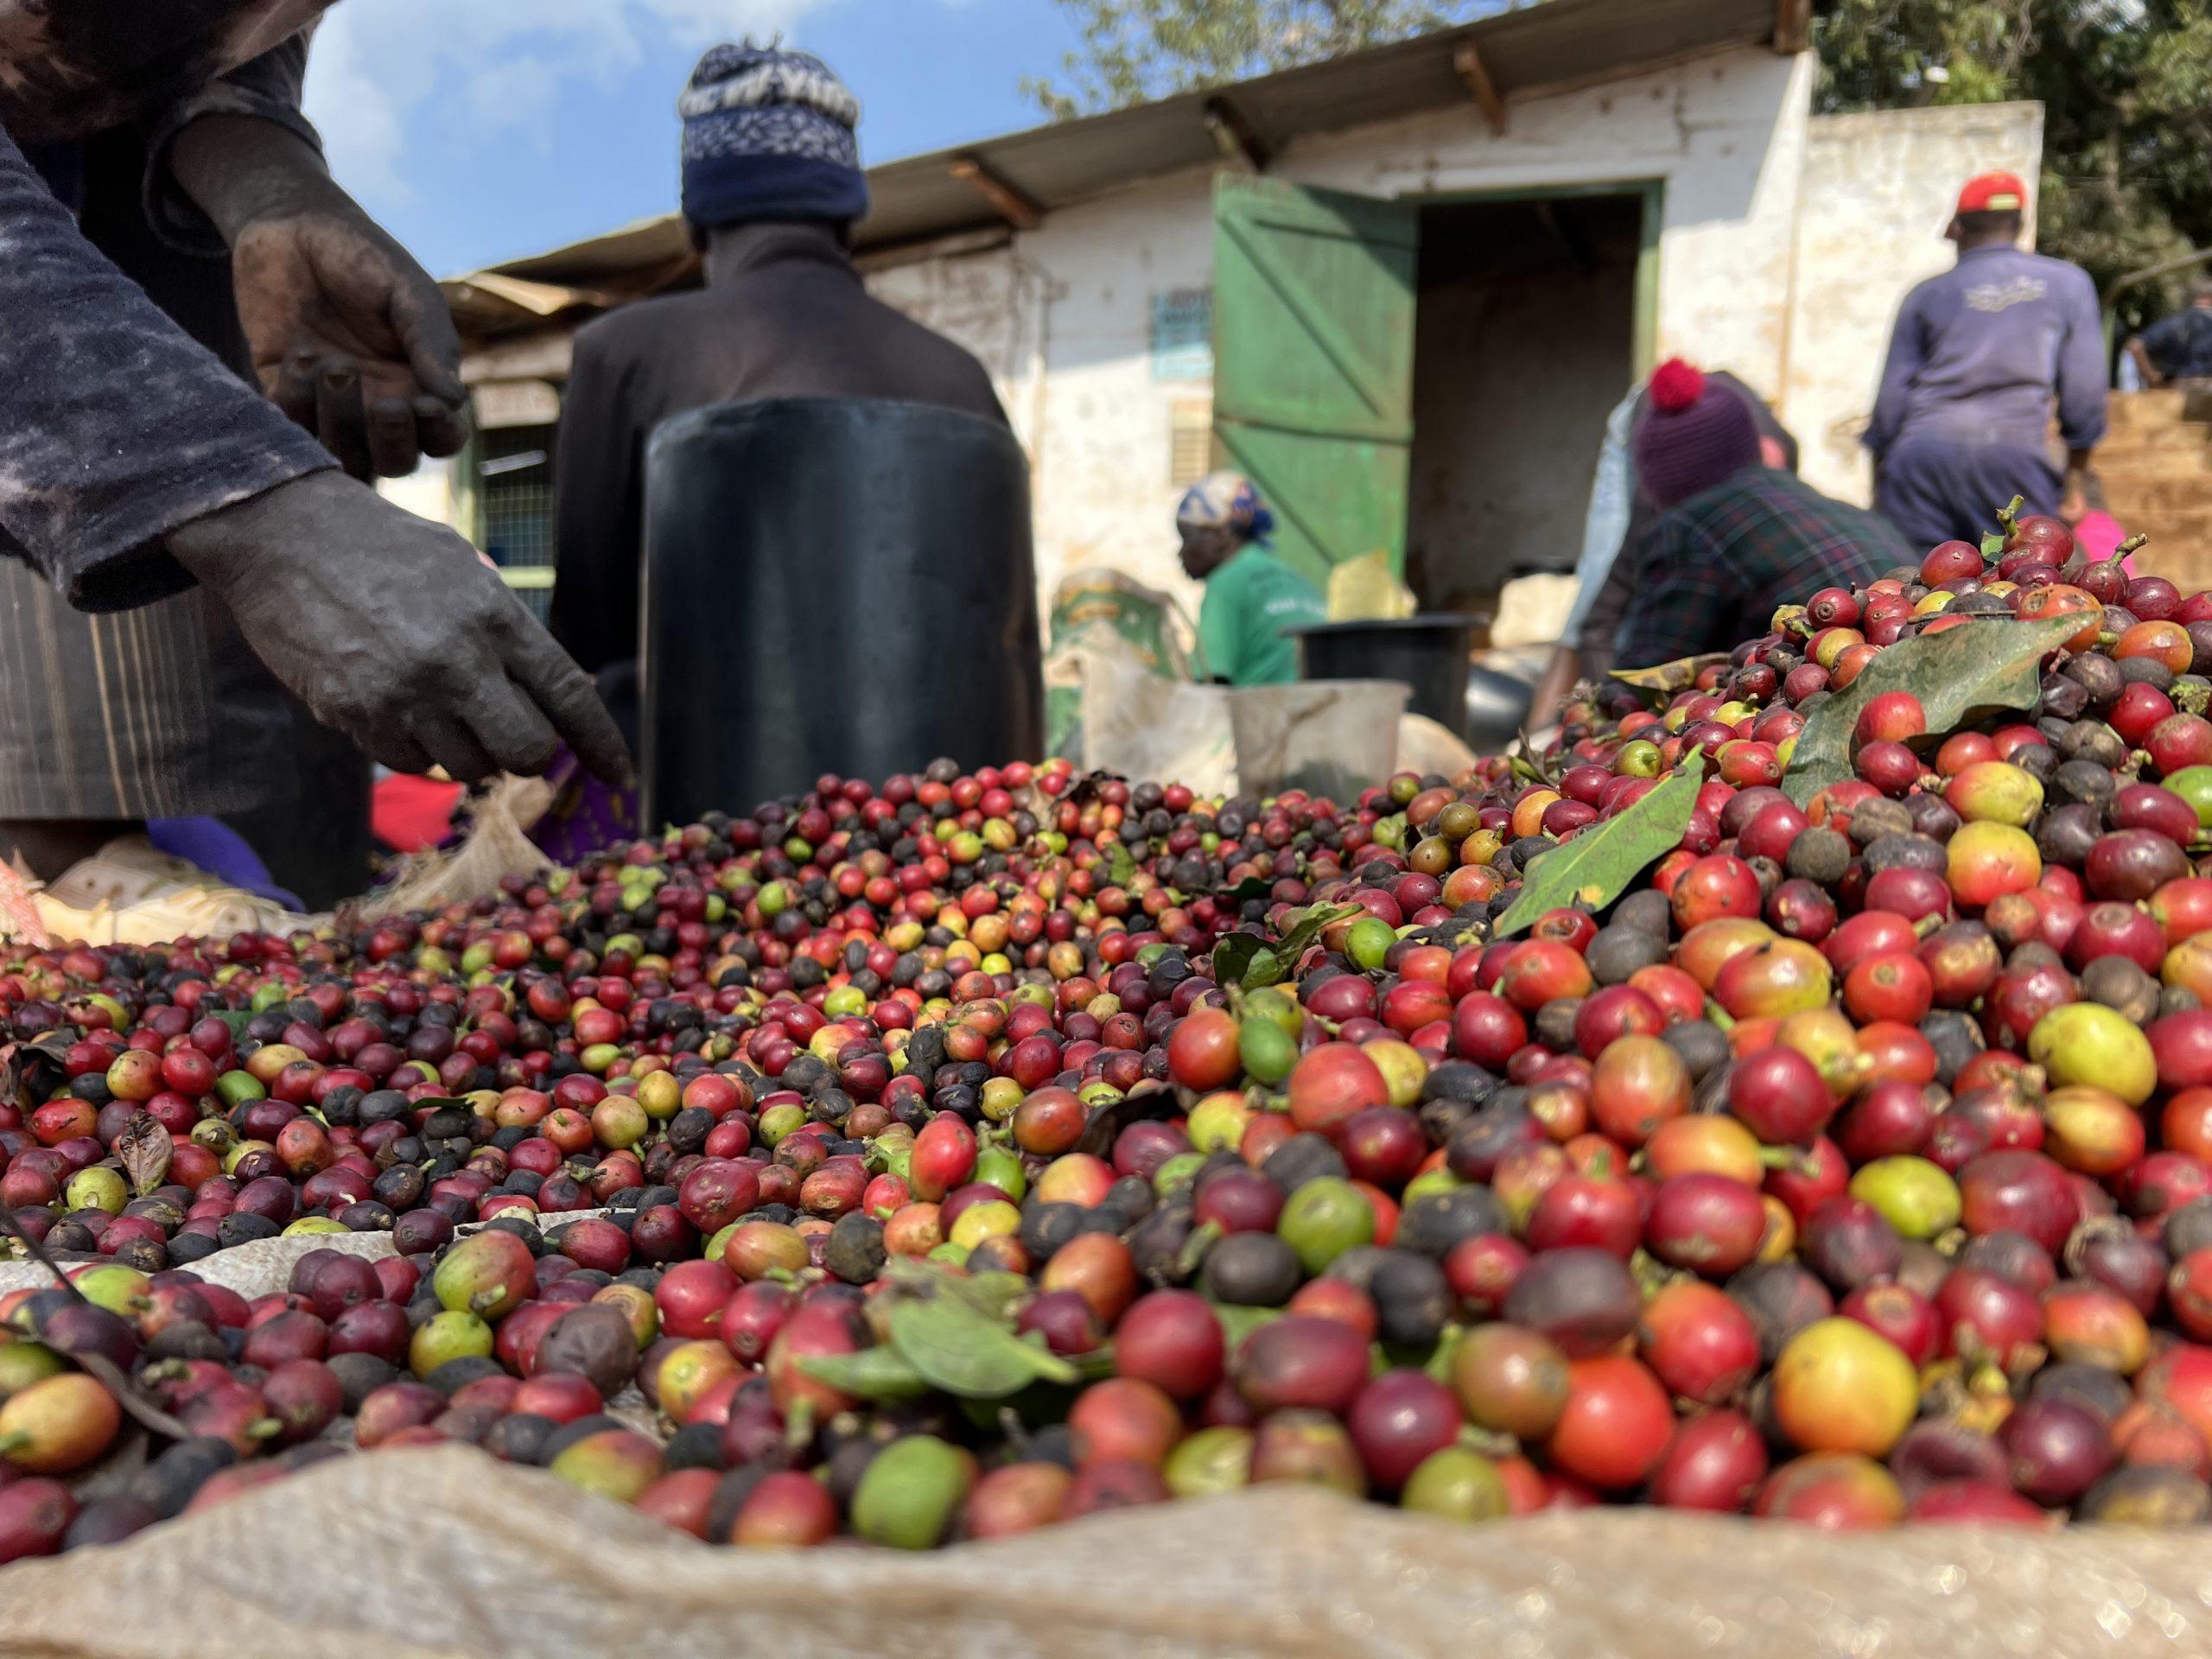
Hii ni kahawa, ikona rangi tofauti kama vile kijani, nyekundu na nyeusi. Watu wanaichambua pole pole. Wanatumia mikono. Binadamu hao wamevaa mavazi ya bluu wengine, wakiwa wameketi na kuna waliosimama. Huko nyuma kuna nyumba nyeupe ndogo ulio na mlango wazi.